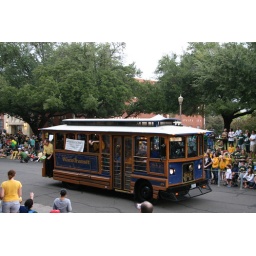
That's Steve Carmack in the yellow shirt giving a pep rally on the trolley.